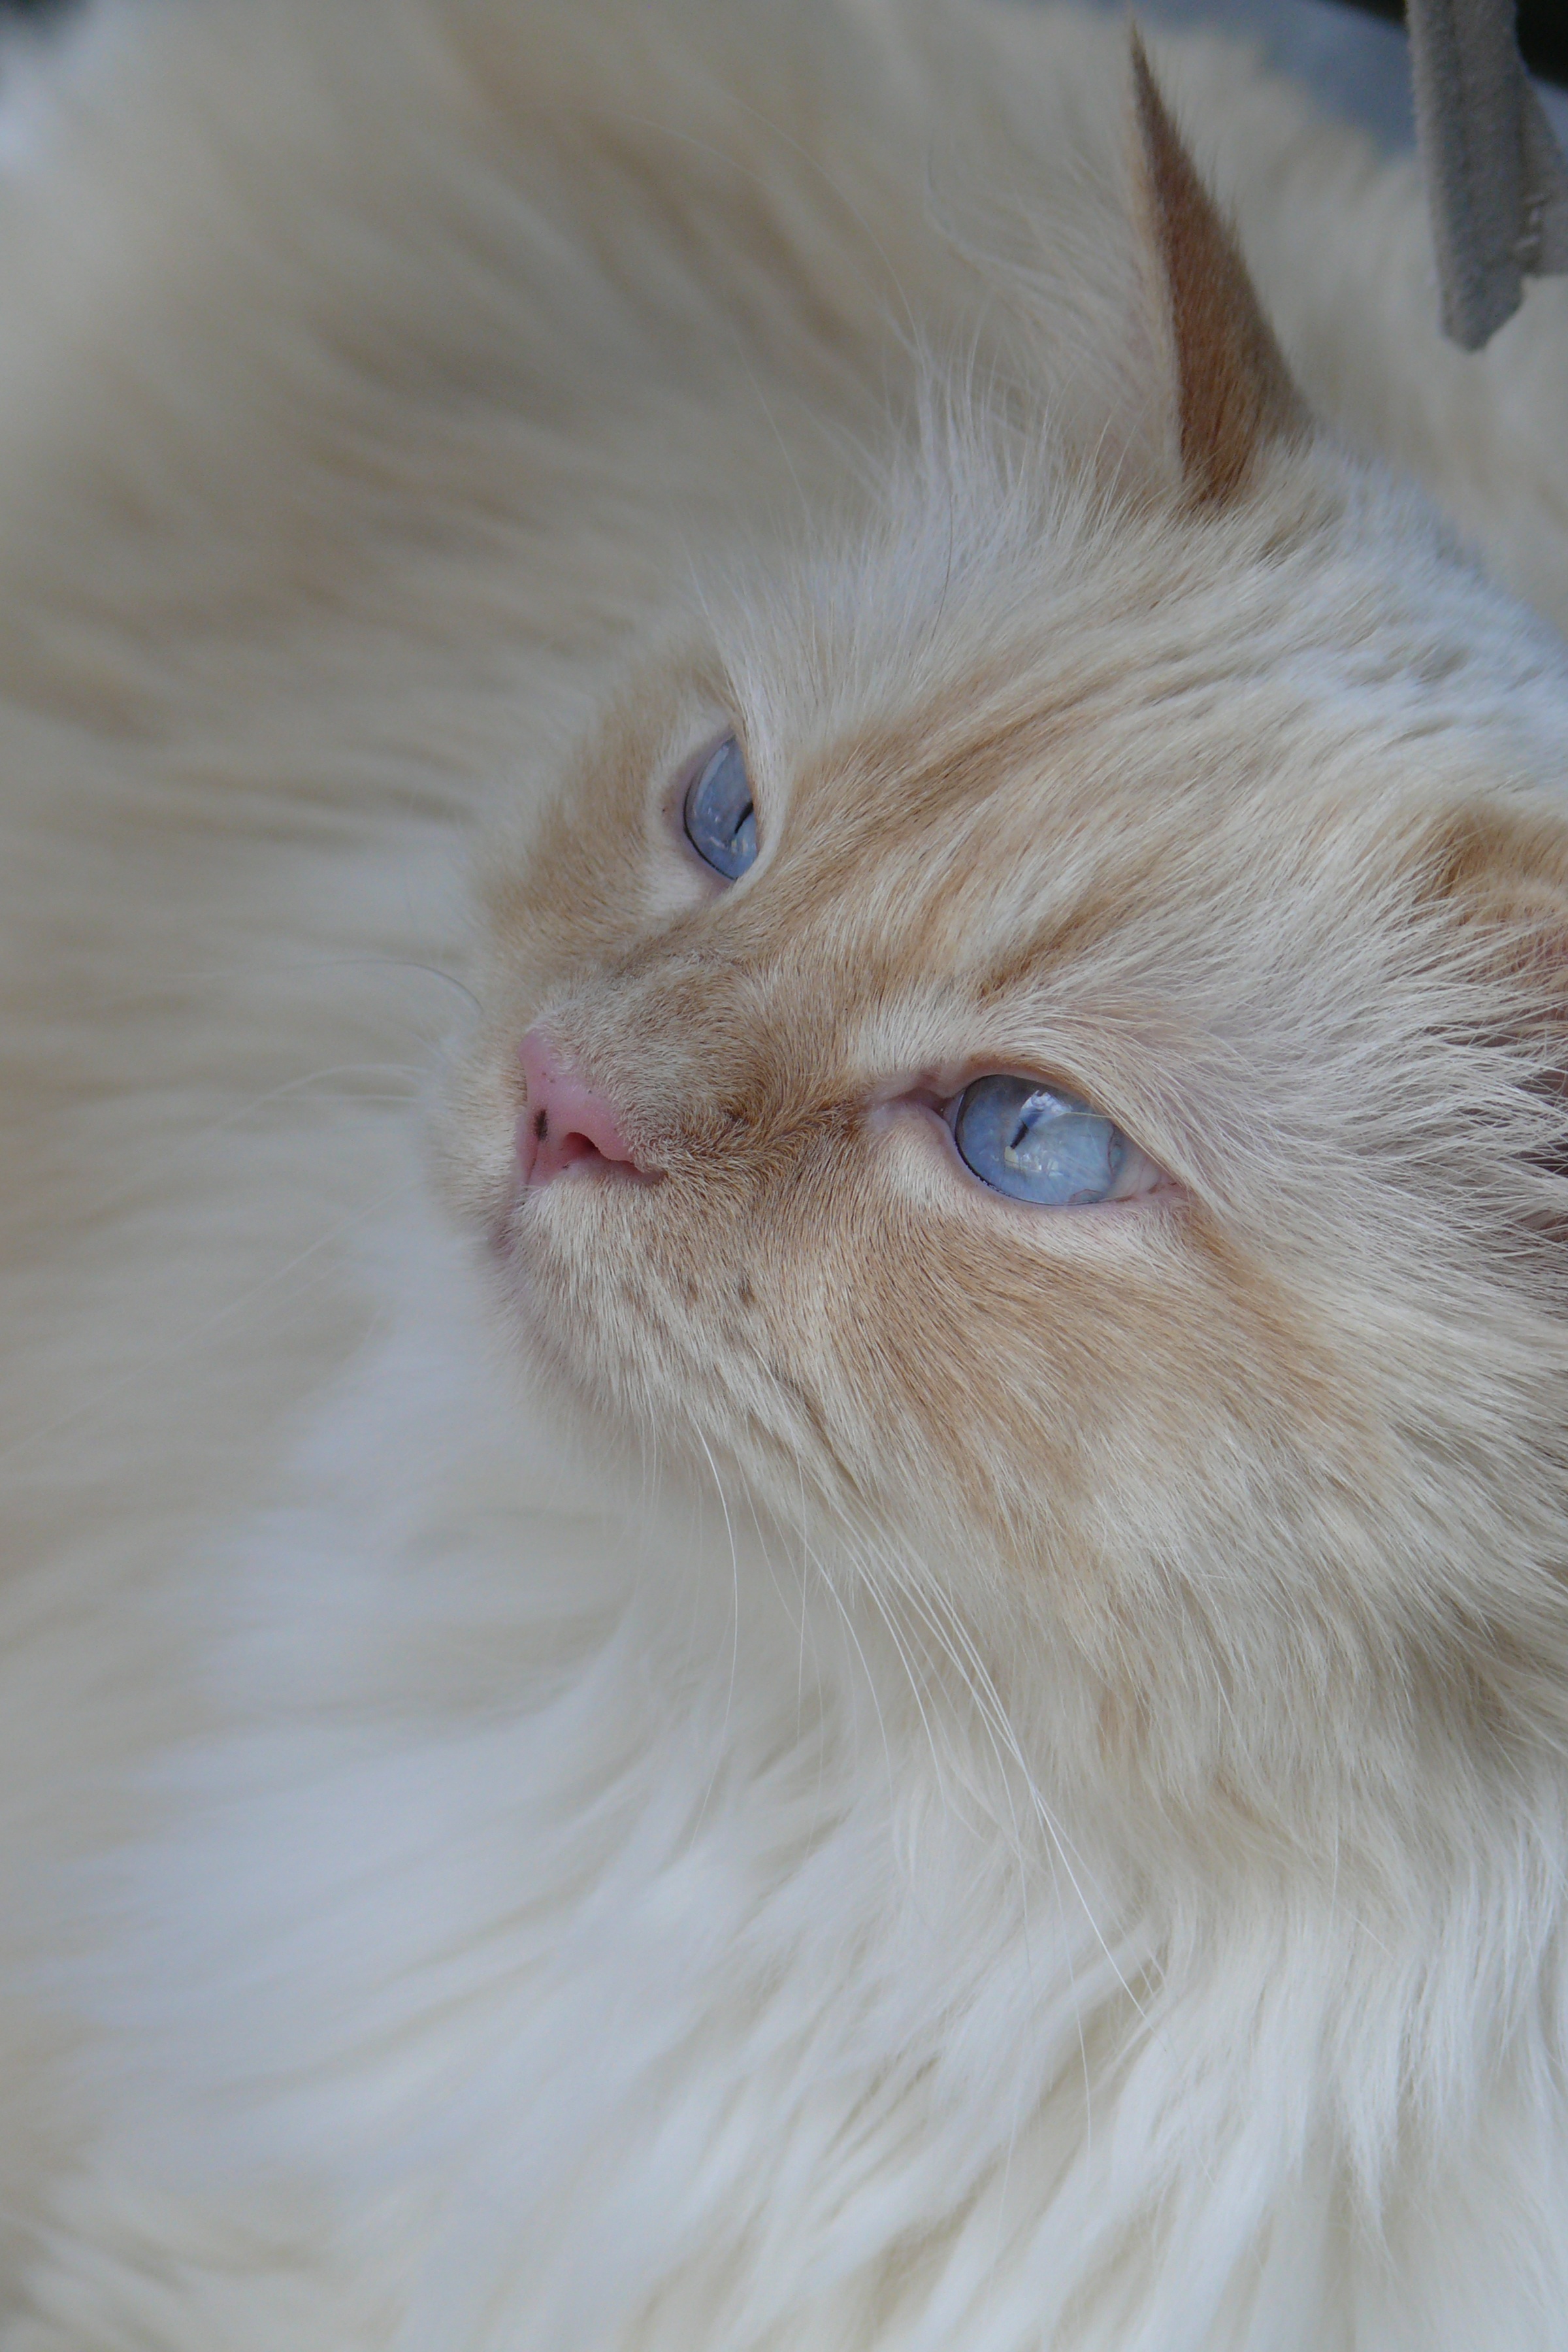
cat, mammal, blue eye, close up, nose, whiskers, adidas, animals, skin, vertebrate, mainecoon, ragdoll, domestic cat, himalayan, persian, cat face, cat's eyes, small to medium sized cats, cat like mammal, carnivoran, domestic short haired cat, domestic long haired cat, british semi longhair, birman